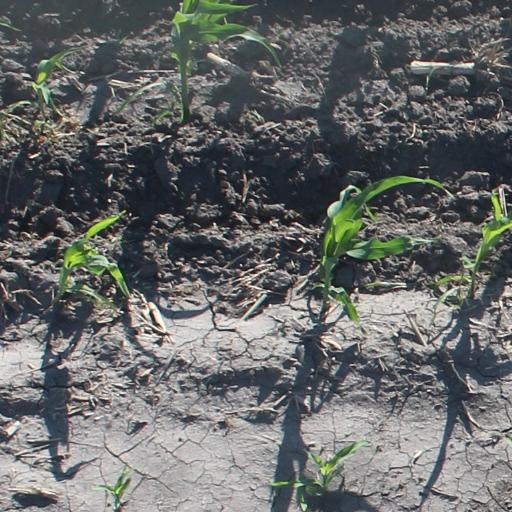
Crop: maize; corn